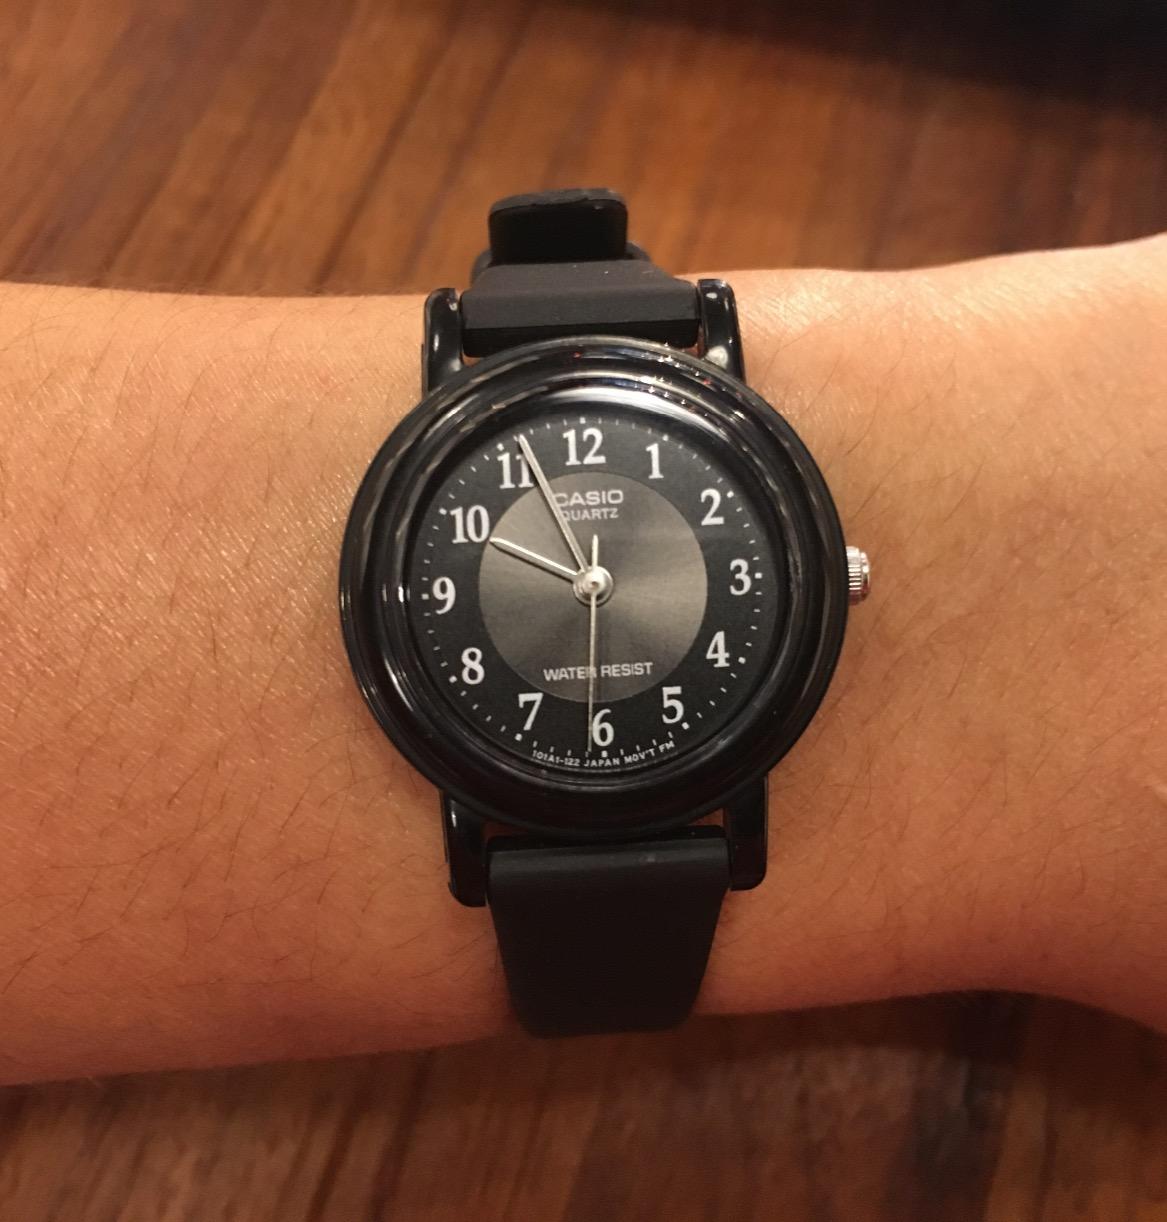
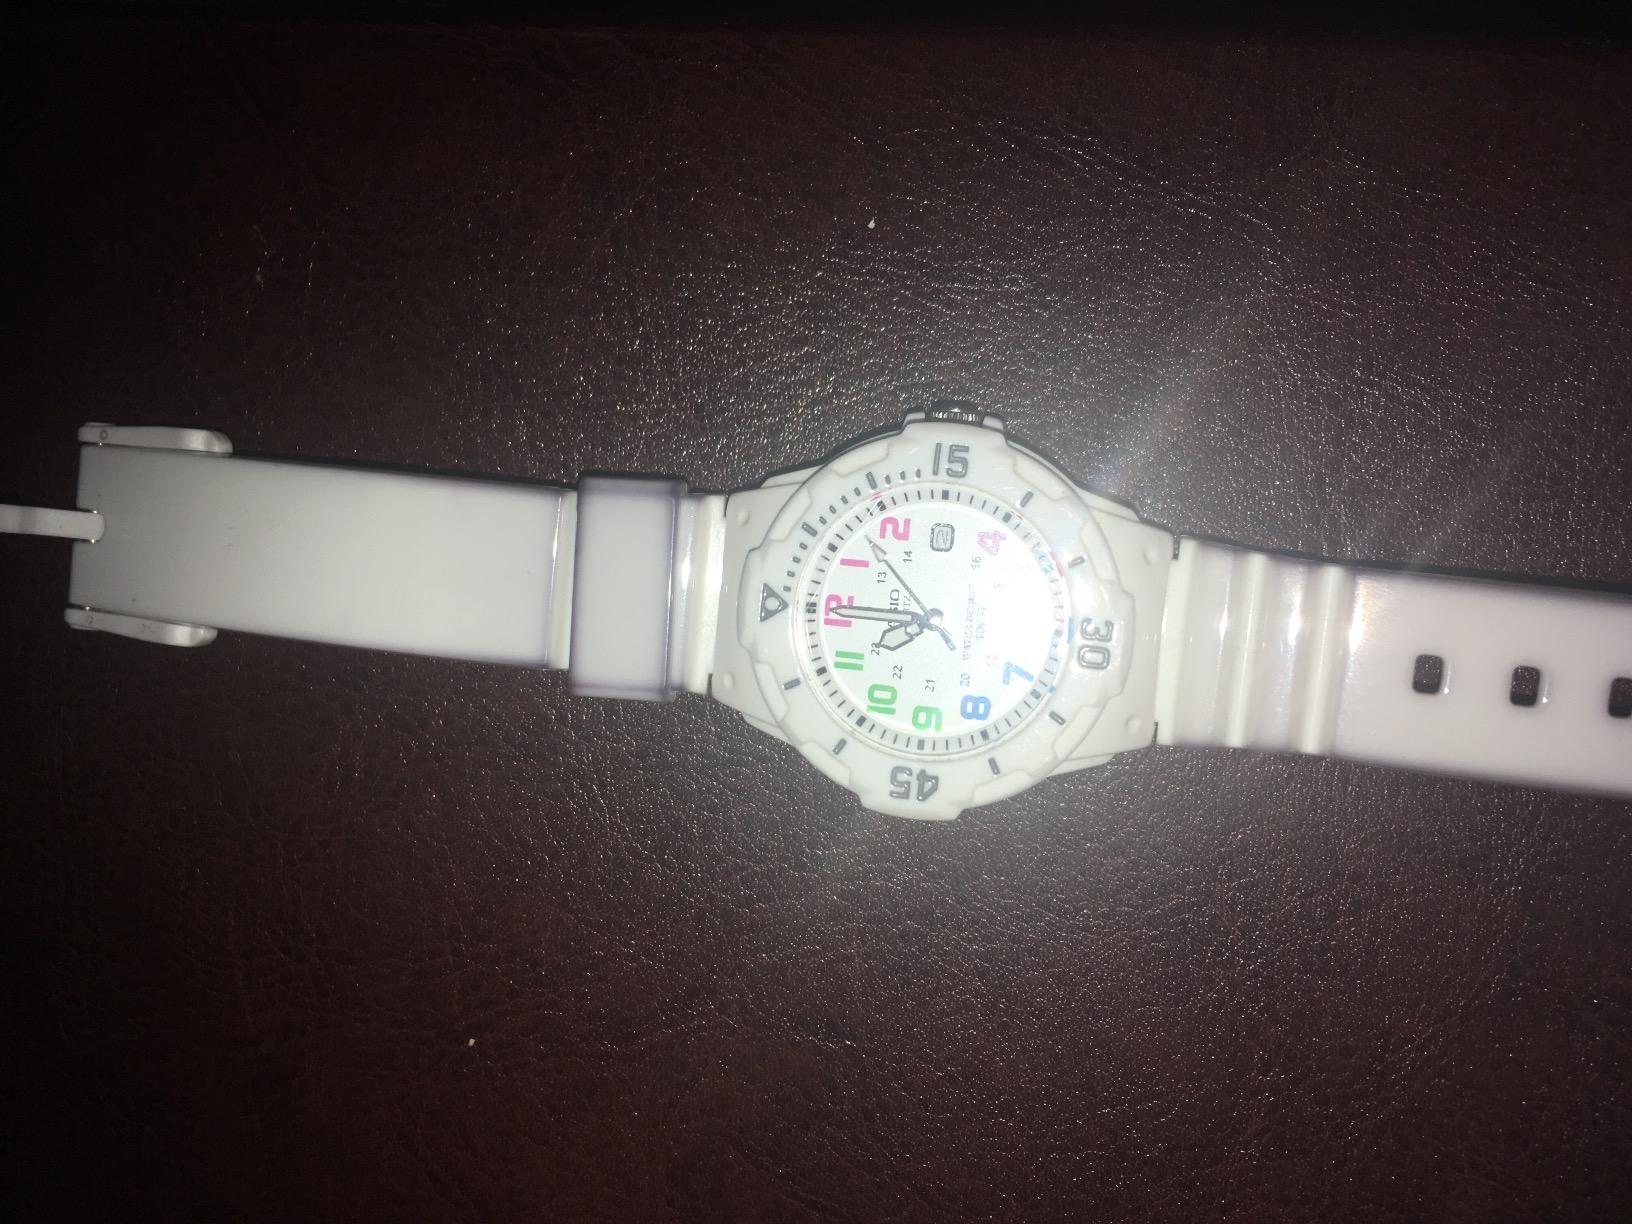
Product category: accessories_watch
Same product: no